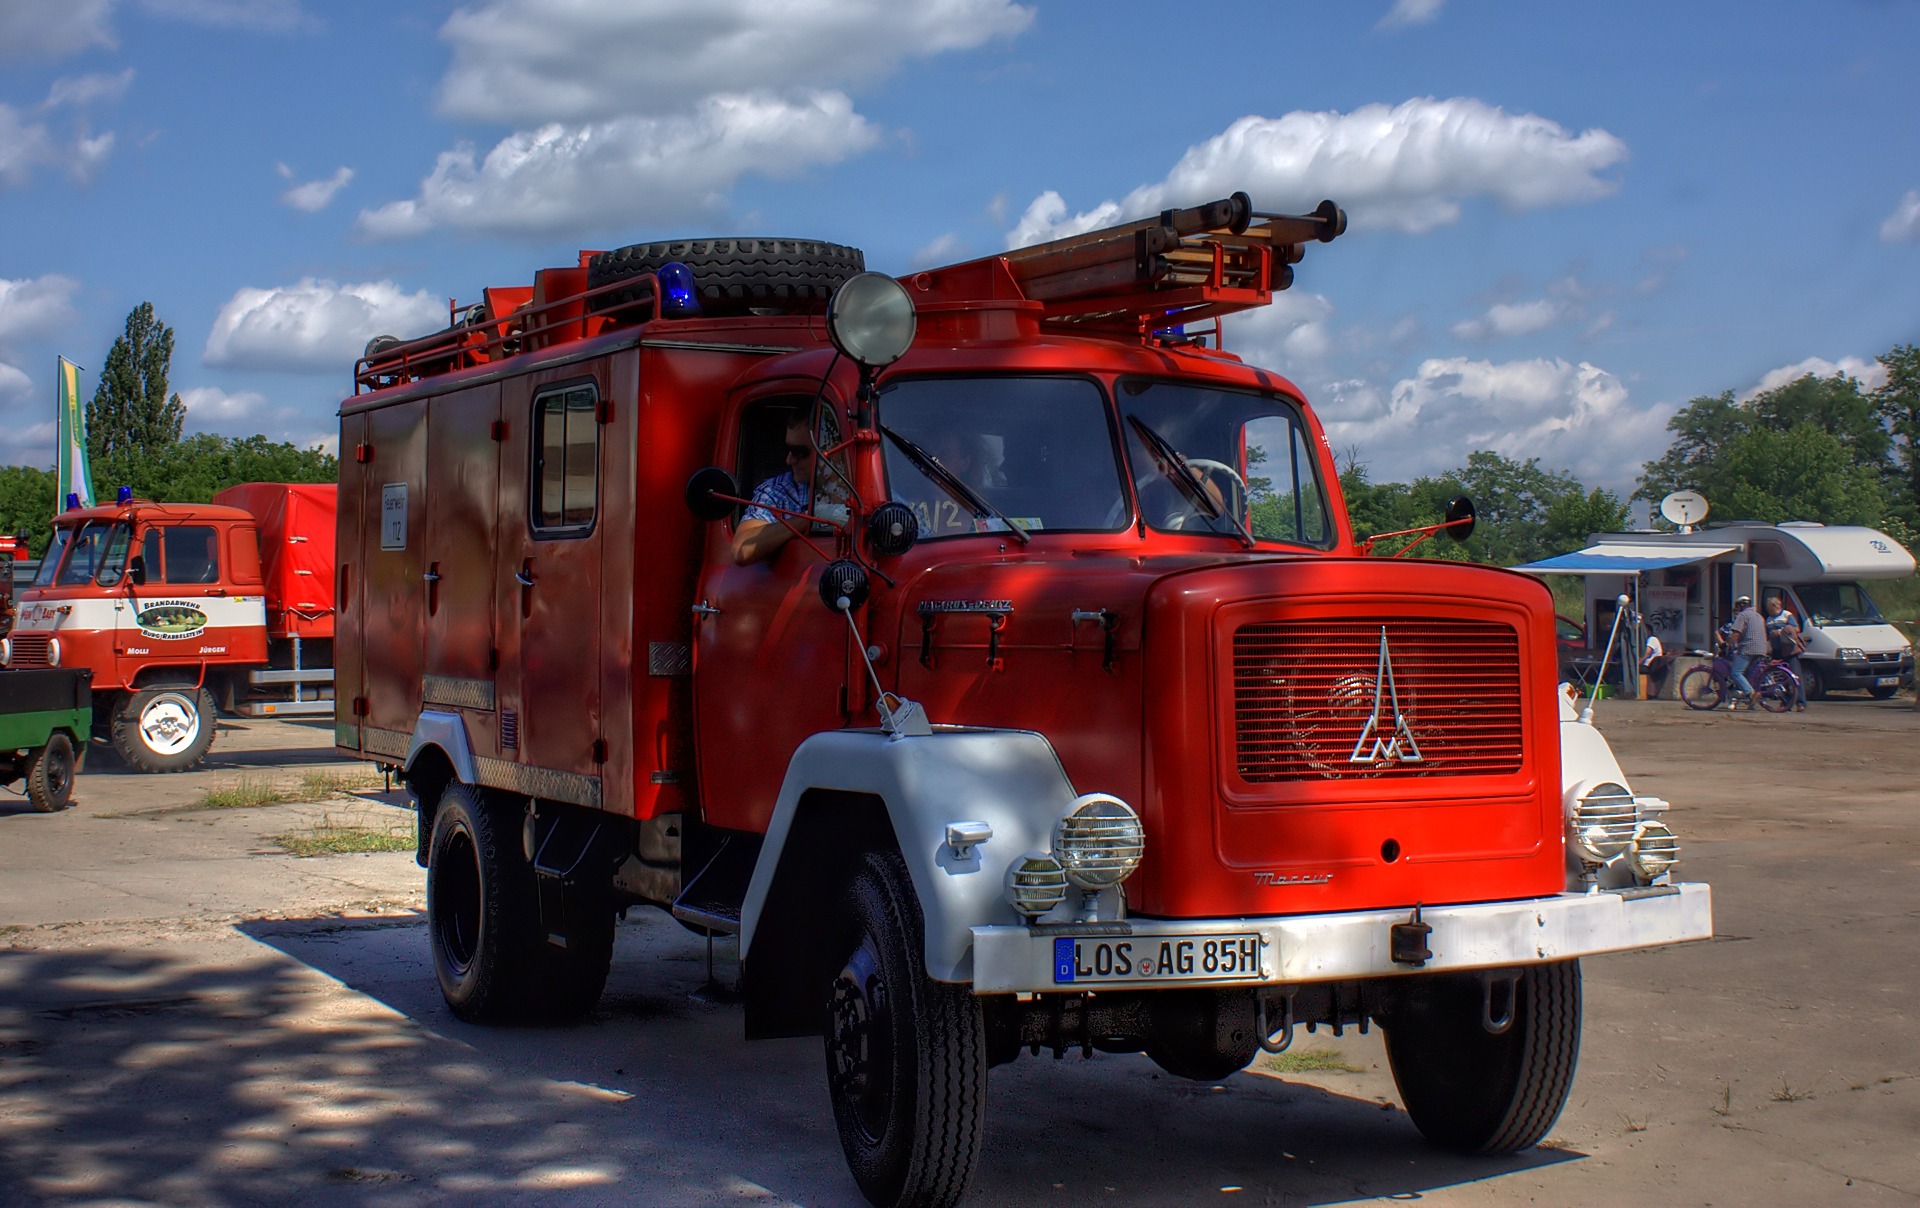
car, vintage, truck, red, vehicle, fire, auto, spotlight, automotive, motor vehicle, emergency service, use, fire department, oldtimer, special, deutz, fire fighting, fire fighting attack, fire delete, antique car, flitzer, pickup truck, land vehicle, off roading, fire apparatus, emergency vehicle, marcur